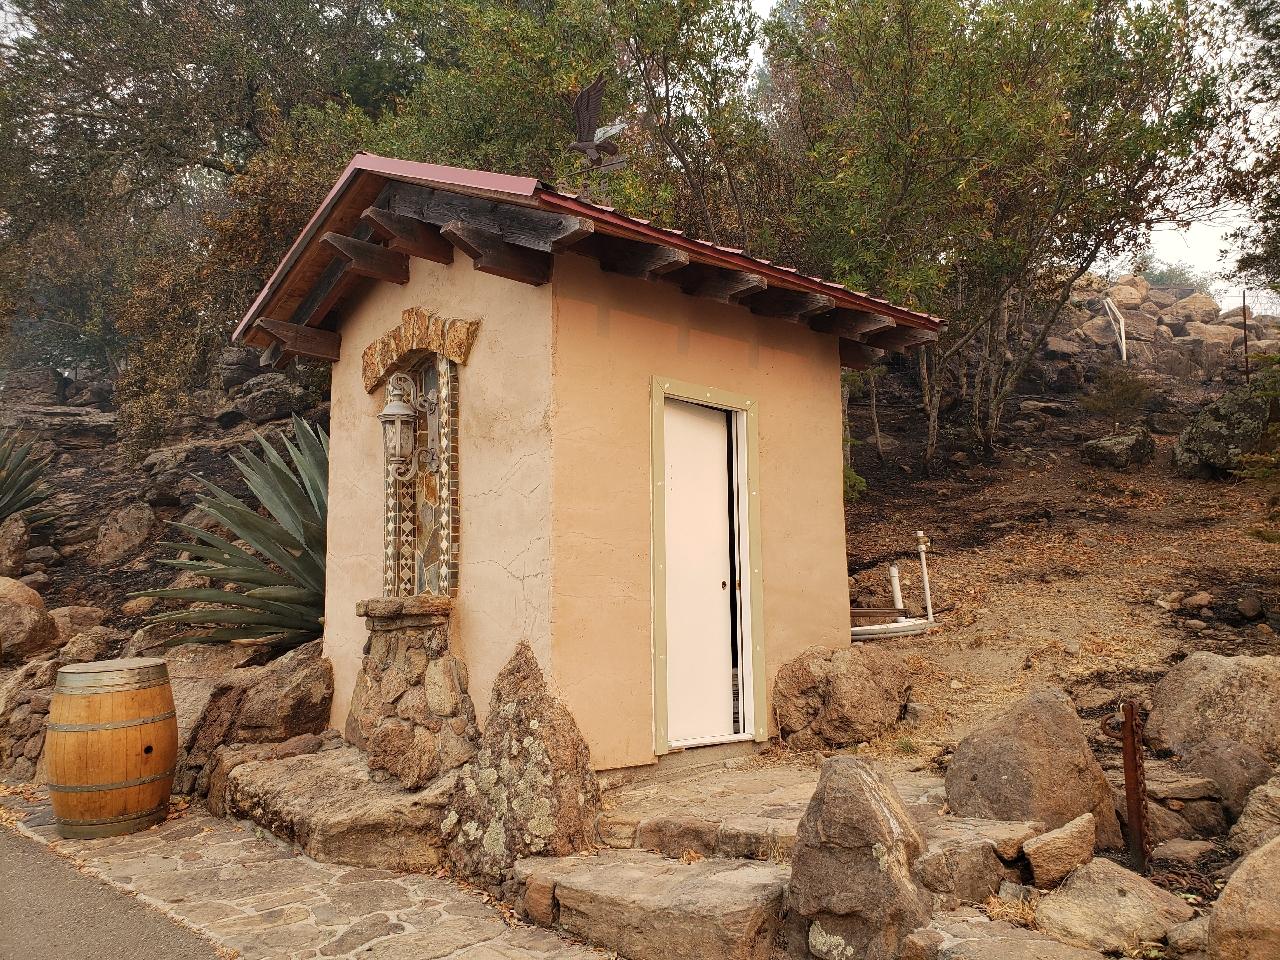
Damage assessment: affected